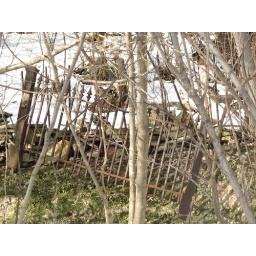
Cast iron fence &amp;amp; retaining wall on the bike trail left over from the days of mansions on Prospect Ave.